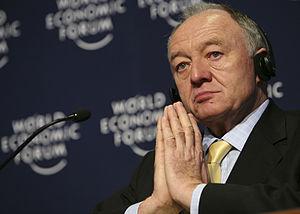
Le C40 Cities Climate Leadership Group est une organisation qui vise à lutter contre le dérèglement climatique.
Kenneth Robert Livingstone dit Ken Livingstone, né le 17 juin 1945 à Lambeth, est un homme politique britannique membre du Parti travailliste.